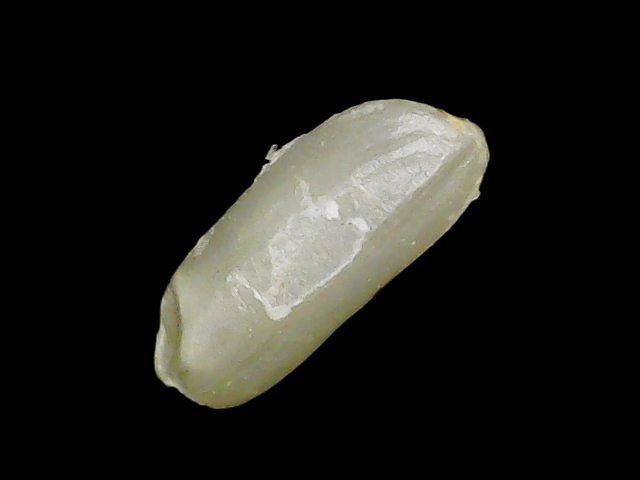
Rice variety: Binadhan24